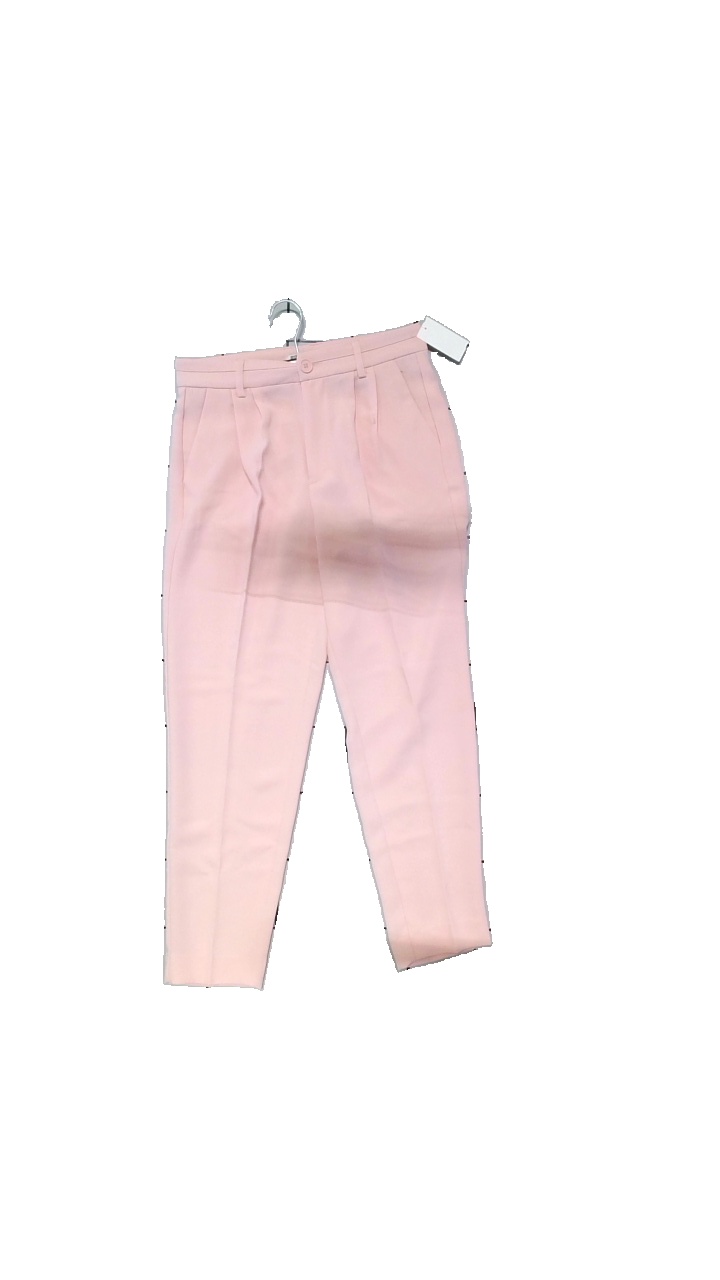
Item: Trousers (Ladies)
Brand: Ellos
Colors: Pink
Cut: Regular, Tight
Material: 100% polyester
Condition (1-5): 4
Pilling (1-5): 4
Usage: Reuse
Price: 50-100